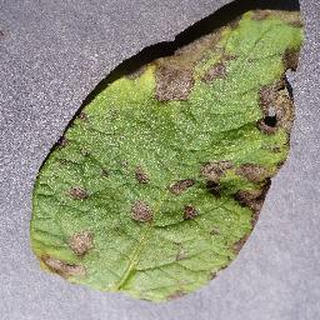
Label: potato_early_blight